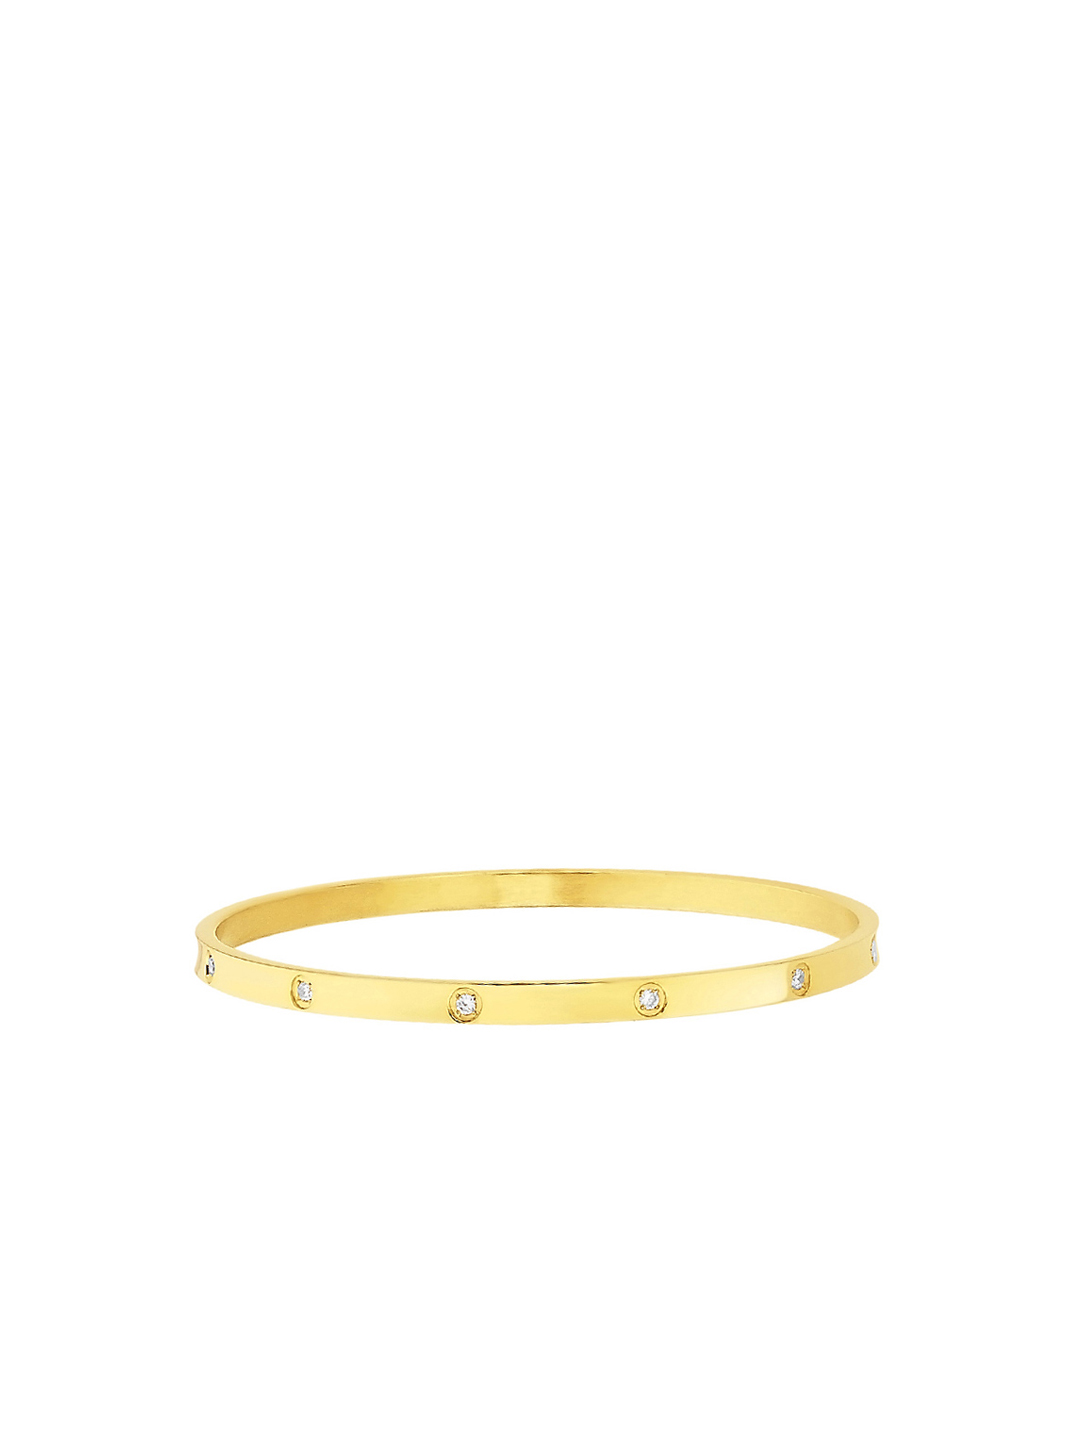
Revv Men Golden Steel Bangle
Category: Accessories / Jewellery / Bangle
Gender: Men
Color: Steel
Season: Fall 2012
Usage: Casual